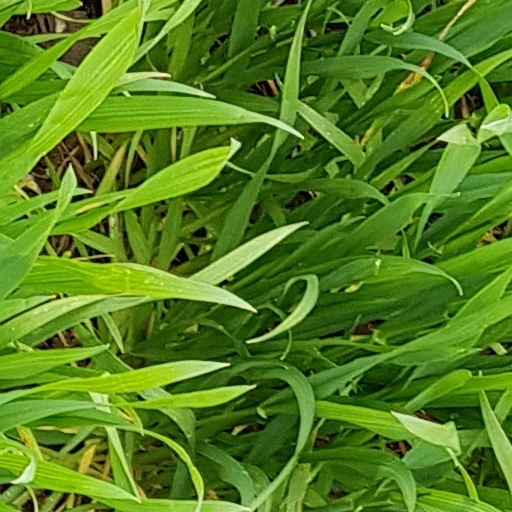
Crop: wheat